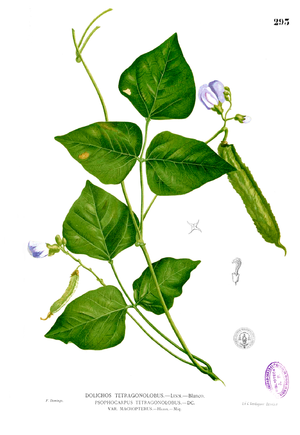
Le pois carré, ou haricot ailé, est une plante tropicale de la famille des Fabaceae, originaire de Papouasie-Nouvelle-Guinée. Elle pousse abondamment dans les zones équatoriales chaudes et humides, des Philippines et l'Indonésie à l'Inde, la Birmanie et le Sri Lanka. Elle se plaît dans les régions tropicales humides à pluviosité élevée.